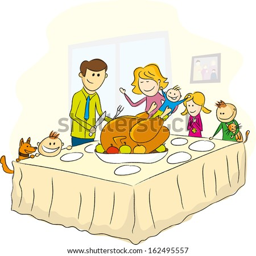
thanksgiving day picture , family near the table and turkey